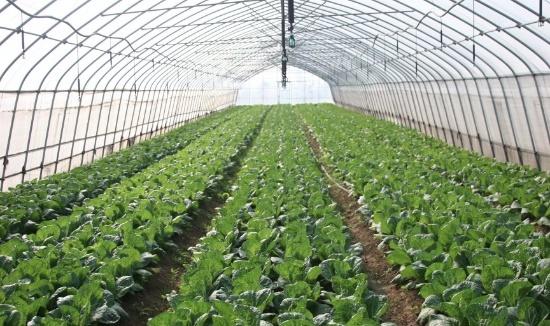
Sehemu ya shamba kubwa linalomilikiwa na kiwanda kilichojikita na kujizatiti katika shughuli za kilimo cha kibiashara, ikiwa na mimea iliyostawi na kunawiri vizuri yenye rangi yakijani kibichi, ianyotarajiwa kukipatia kiwanda hicho mazao mengi yatakayowezesha kiwanda hicho kuweza kufikia malengo yake.